Medoid

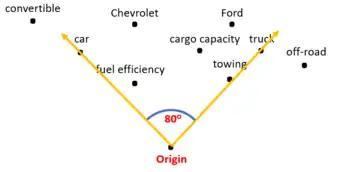
This example shows how cosine similarity will compare the angle of lines between objects to determine how similar the items are. Note that most text embeddings will be at least a few hundred dimensions instead of just two.

Cosine similarity is a widely used measure to compare the similarity between two pieces of text. It calculates the cosine of the angle between two document vectors in a high-dimensional space. Cosine similarity ranges between -1 and 1, where a value closer to 1 indicates higher similarity, and a value closer to -1 indicates lower similarity. By visualizing two lines originating from the origin and extending to the respective points of interest, and then measuring the angle between these lines, one can determine the similarity between the associated points. Cosine similarity is less affected by document length, so it may be better at producing medoids that are representative of the content of a cluster instead of the length.